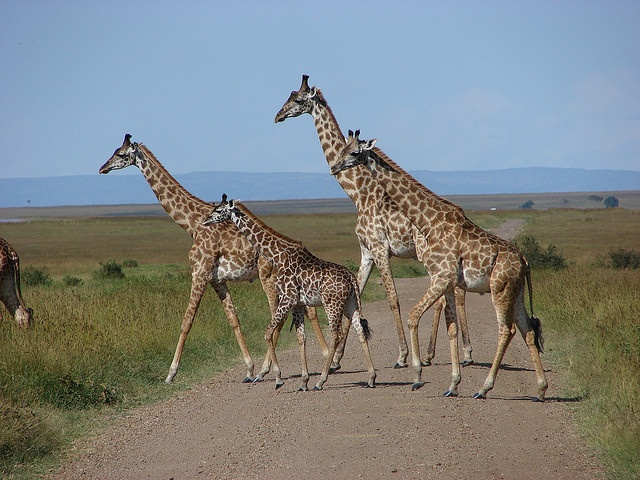
A herd of giraffes cross a dirt road.
a little giraffe crossing the road with some bigger giraffes
A giraffe family crossing the dirt road of a wildlife park
Four giraffes are walking across a dirt road.
A group of giraffes walk across a dirt road.